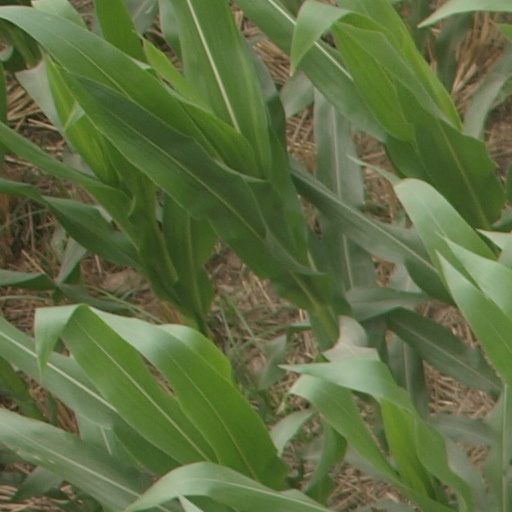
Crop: maize; corn